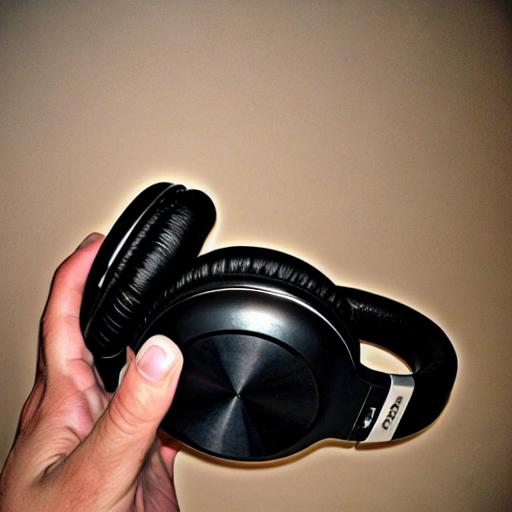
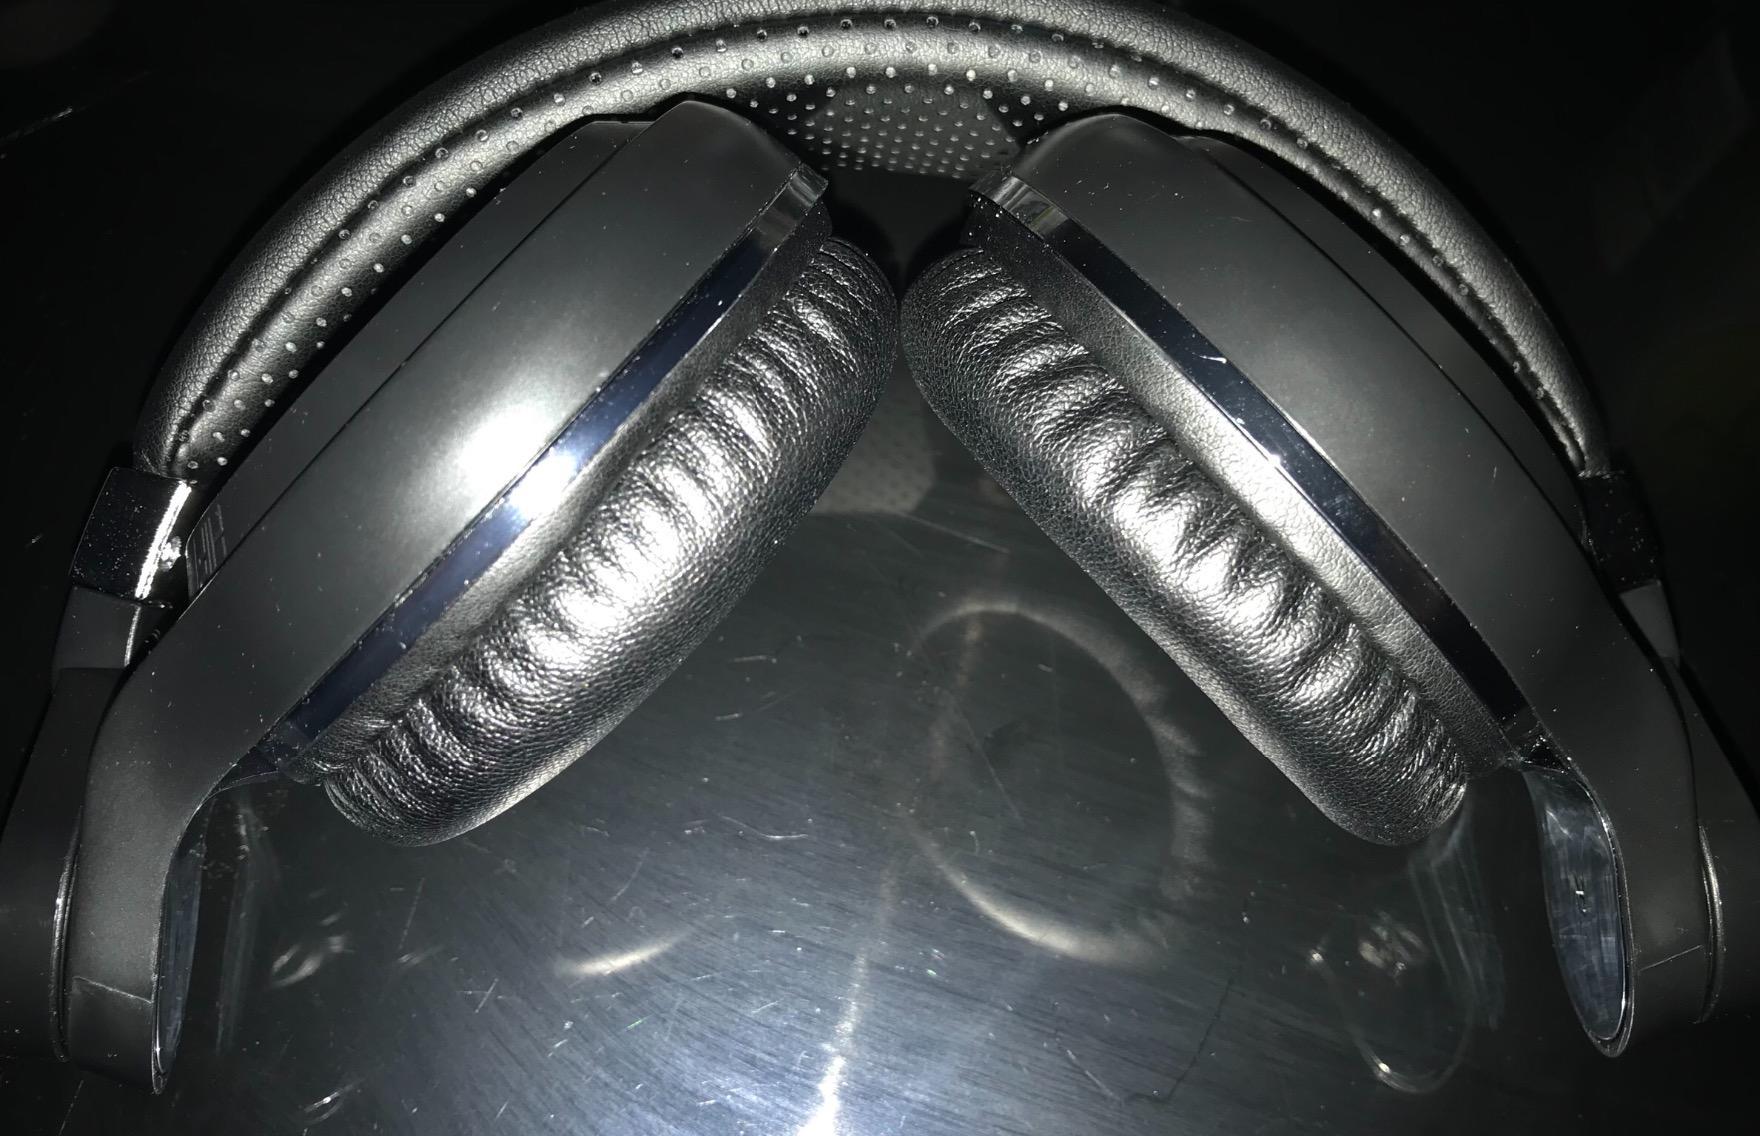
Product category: headphones
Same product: no